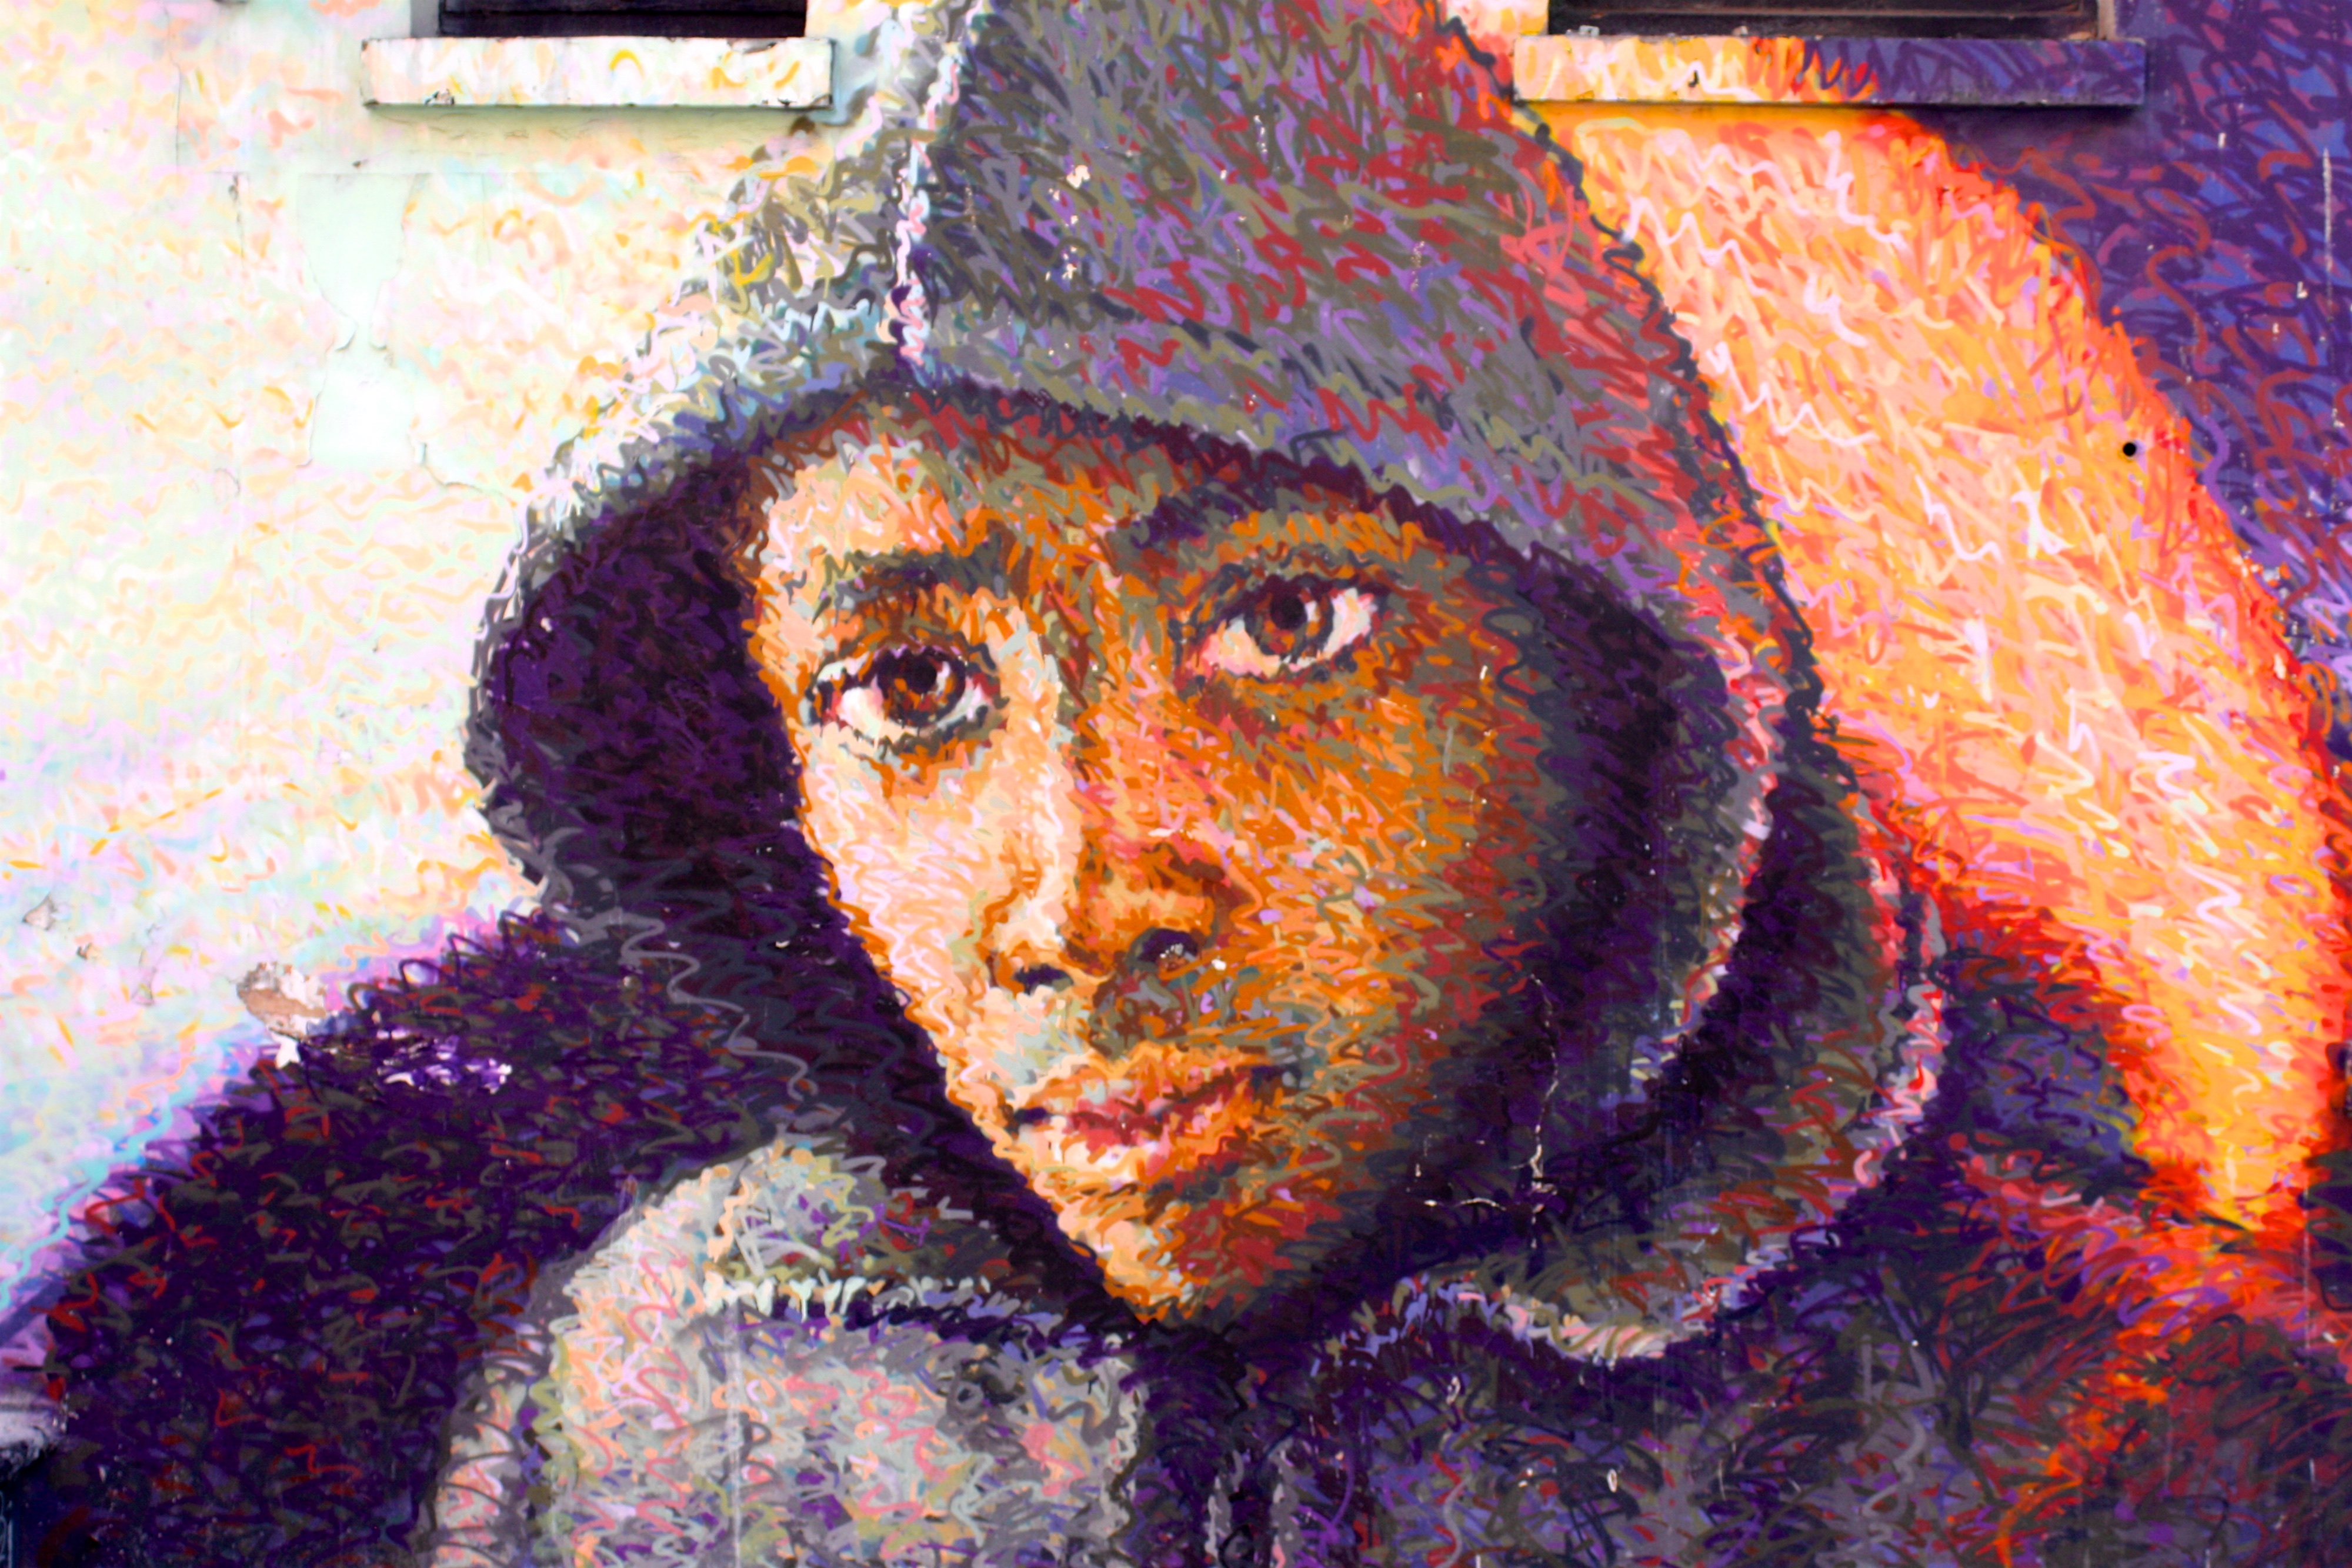
color, painting, art